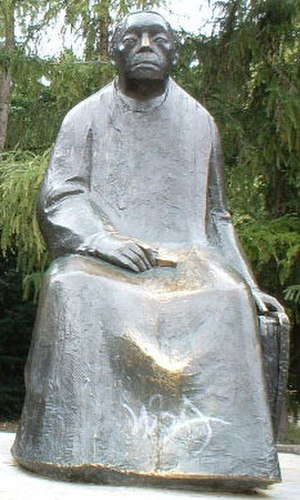
Käthe Kollwitz
Käthe Kollwitz statue i Berlin
Käthe Schmidt Kollwitz var en tysk tegner, grafiker og skulptør, der hørte til de mest betydningsfulde kunstnere i 1900-tallets Tyskland. Hun nåede at skabe i alt 274 grafiske værker, 19 bevarede skulpturer og omkring 1450 tegninger.